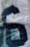
Number: 6